Hereditary stomatocytosis

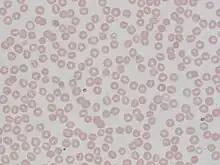
Stomatocytes

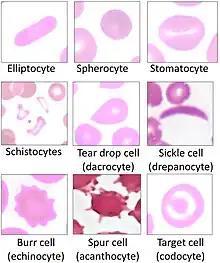
Stomatocyte compared to other forms of poikilocytosis.

Hereditary stomatocytosis describes a number of inherited, mostly autosomal dominant human conditions which affect the red blood cell and create the appearance of a slit-like area of central pallor (stomatocyte) among erythrocytes on peripheral blood smear. The erythrocytes' cell membranes may abnormally 'leak' sodium and/or potassium ions, causing abnormalities in cell volume. Hereditary stomatocytosis should be distinguished from acquired causes of stomatocytosis, including dilantin toxicity and alcoholism, as well as artifact from the process of preparing peripheral blood smears.